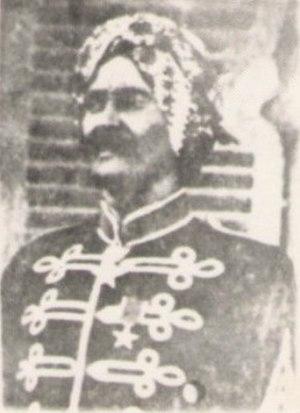
Darod est un clan somalien. L'ancêtre de ce clan était Abdirahman bin Isma'il al-Jabarti, plus communément appelé Darod. Le clan Darod est le plus grand clan somalien de la Corne de l'Afrique, avec un vaste territoire traditionnel.